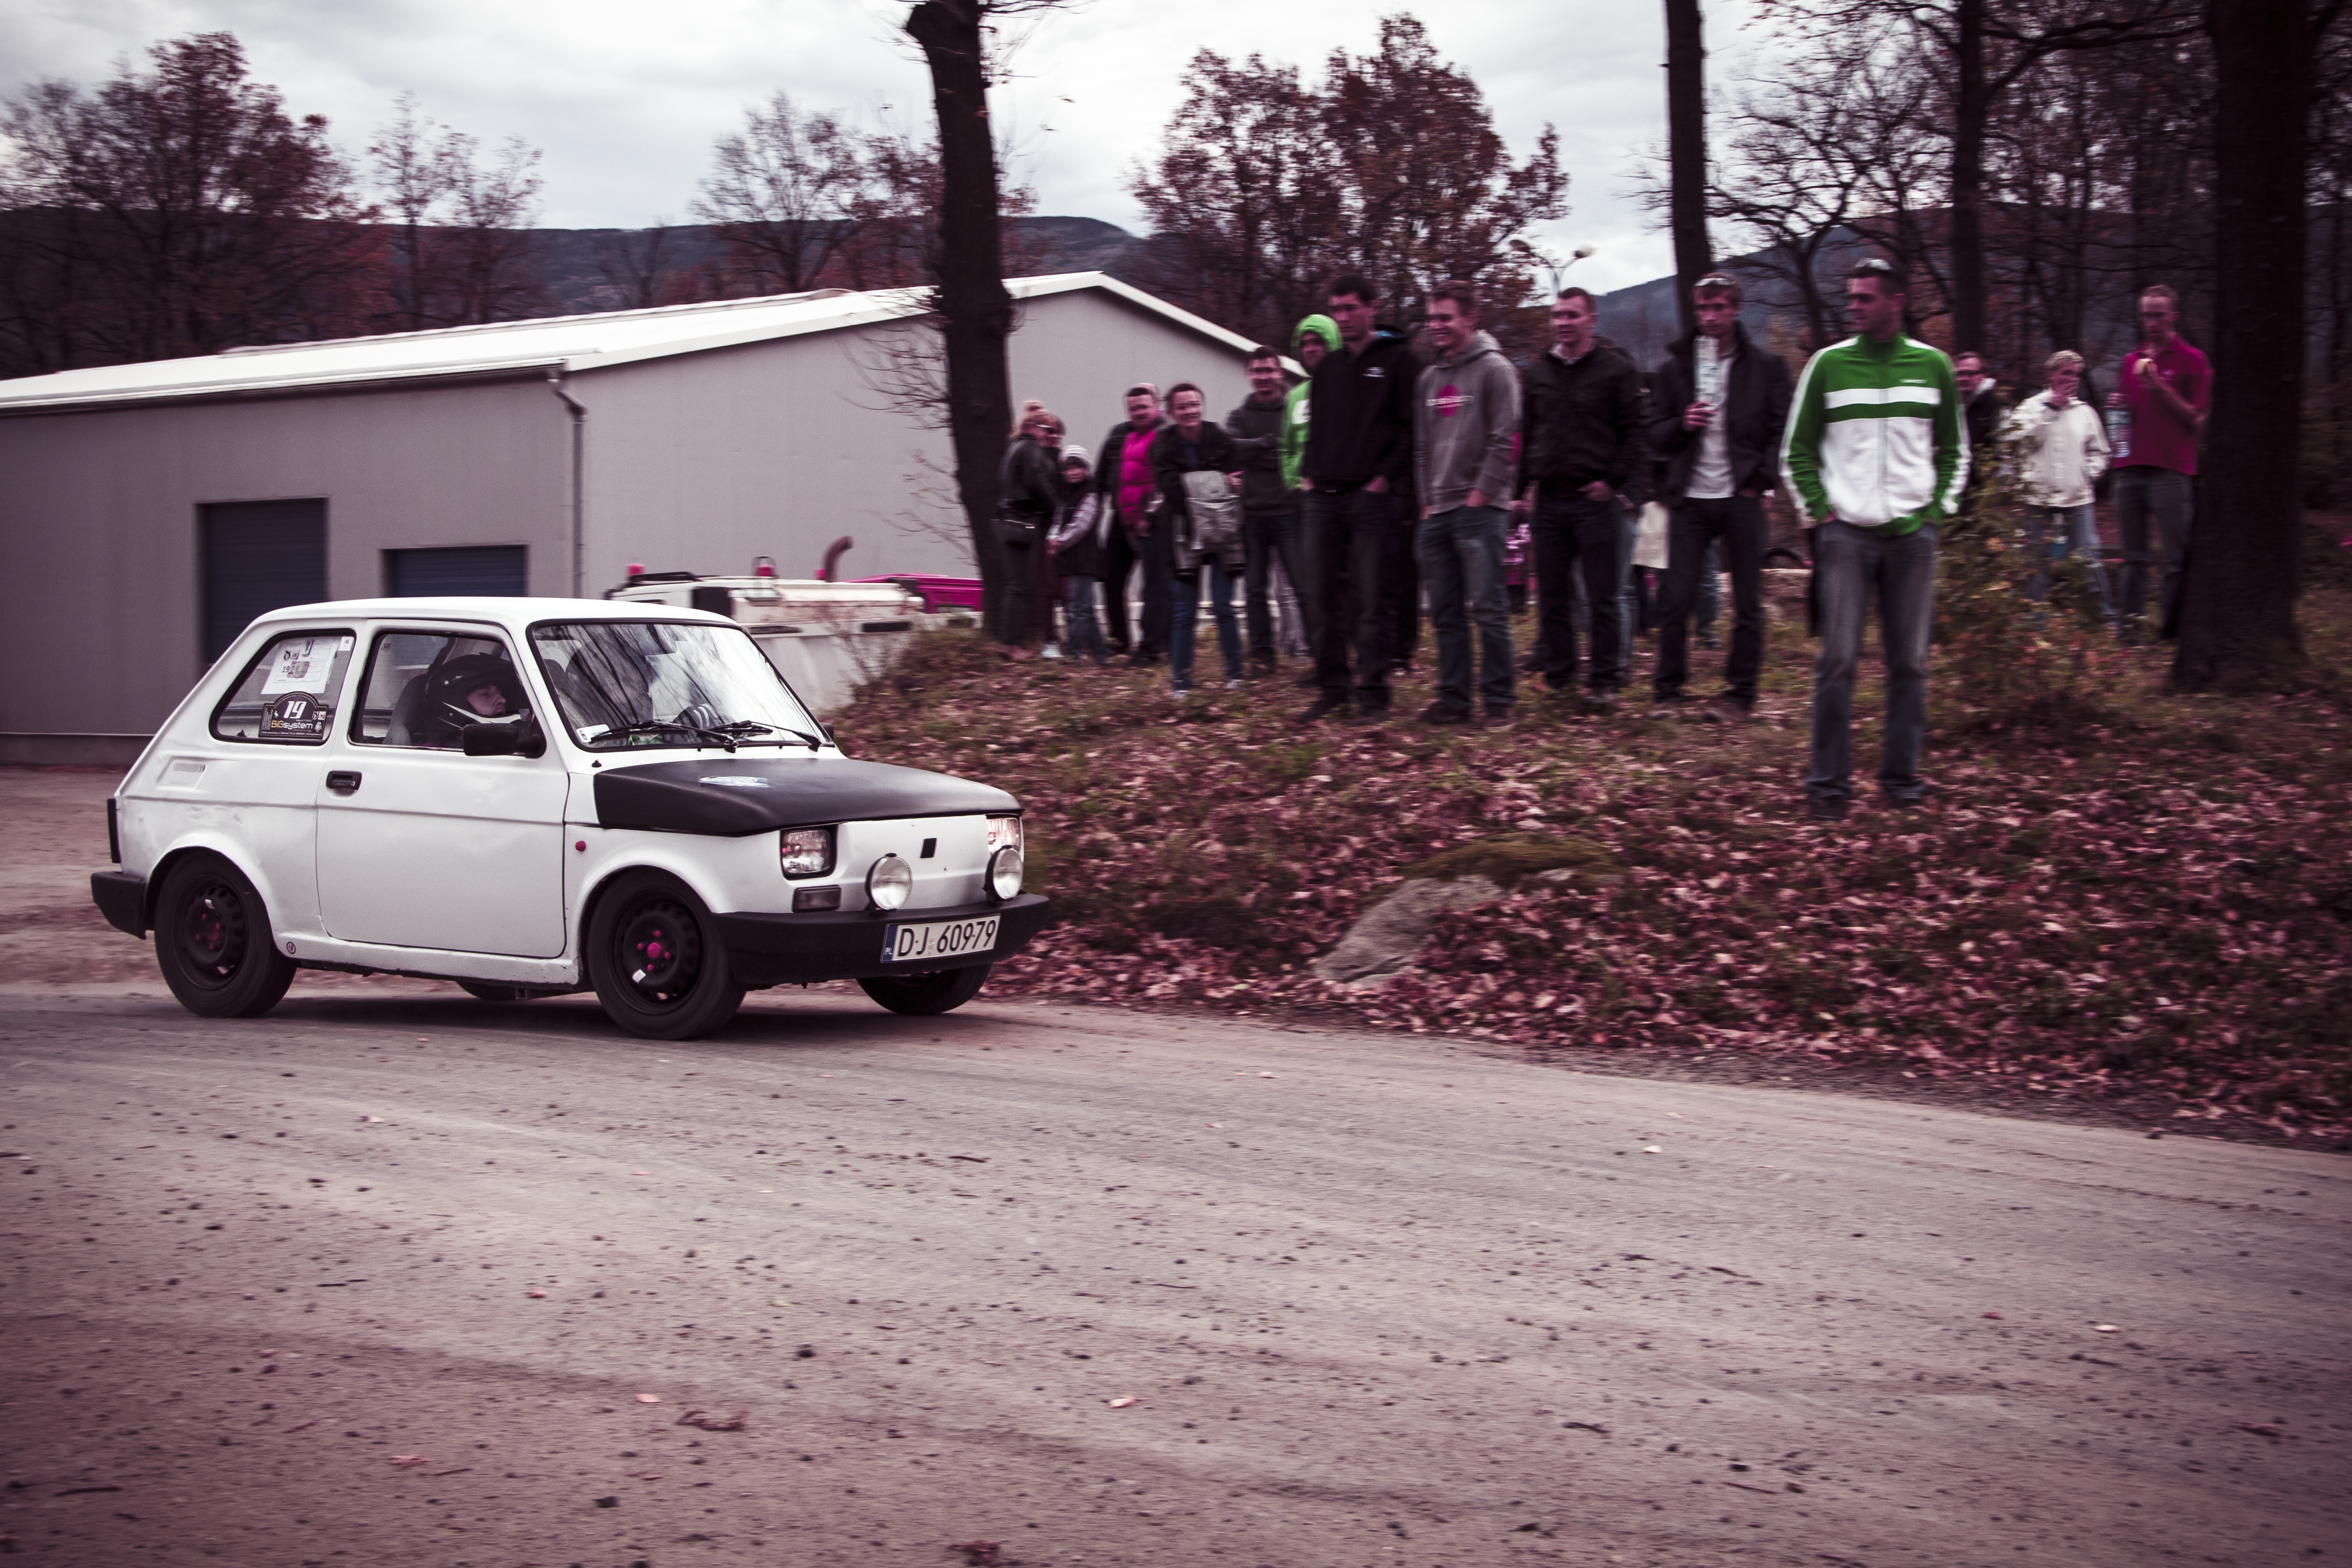
sport, car, vehicle, dust, auto, speed, race, toddler, fiat, rally, city car, the vehicle, automobile make, off roading, 126p